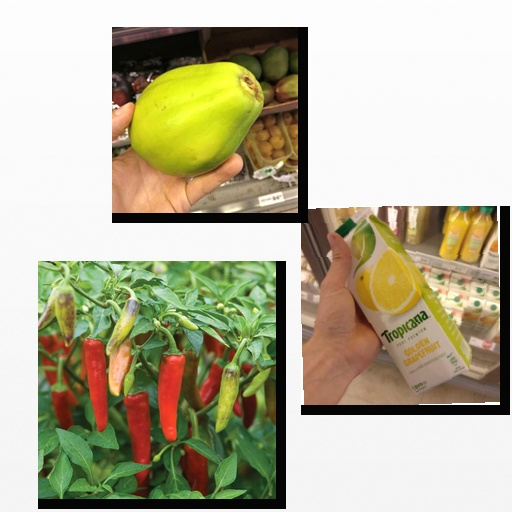
Food items: papaya, golden_grapefruit_juice, chili_pepper